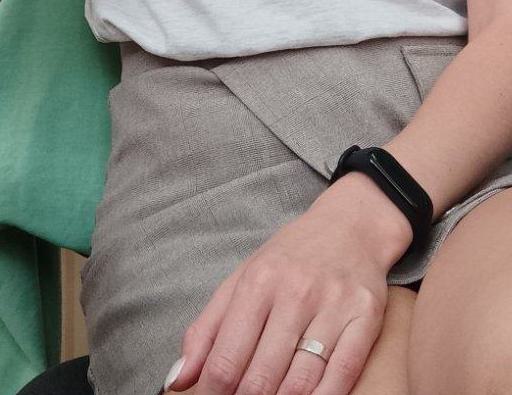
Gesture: no_gesture